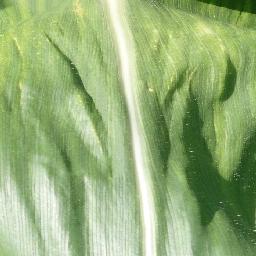
Label: Corn___healthy